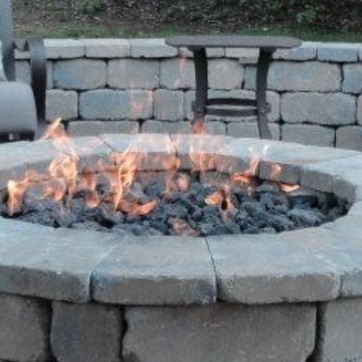
Material: other